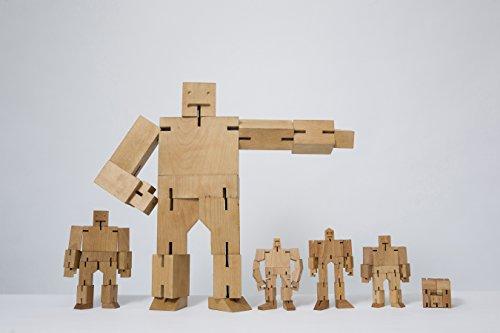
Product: Areaware Cubebot Medium (Natural)
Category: Toys & Games | Puzzles | Brain Teasers | Assembly & Disentanglement Puzzles
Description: Great Condition.
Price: $18.44
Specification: ProductDimensions:13.5x3.5x9.5inches|ItemWeight:6.1ounces|ShippingWeight:14.4ounces(Viewshippingratesandpolicies)|DomesticShipping:ItemcanbeshippedwithinU.S.|InternationalShipping:ThisitemcanbeshippedtoselectcountriesoutsideoftheU.S.LearnMore|ASIN:B00W79K1YW|Itemmodelnumber:DWC1N|Manufacturerrecommendedage:36months-15years